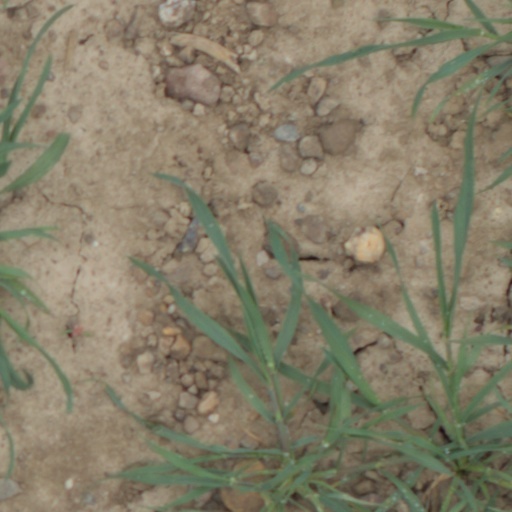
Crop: wheat